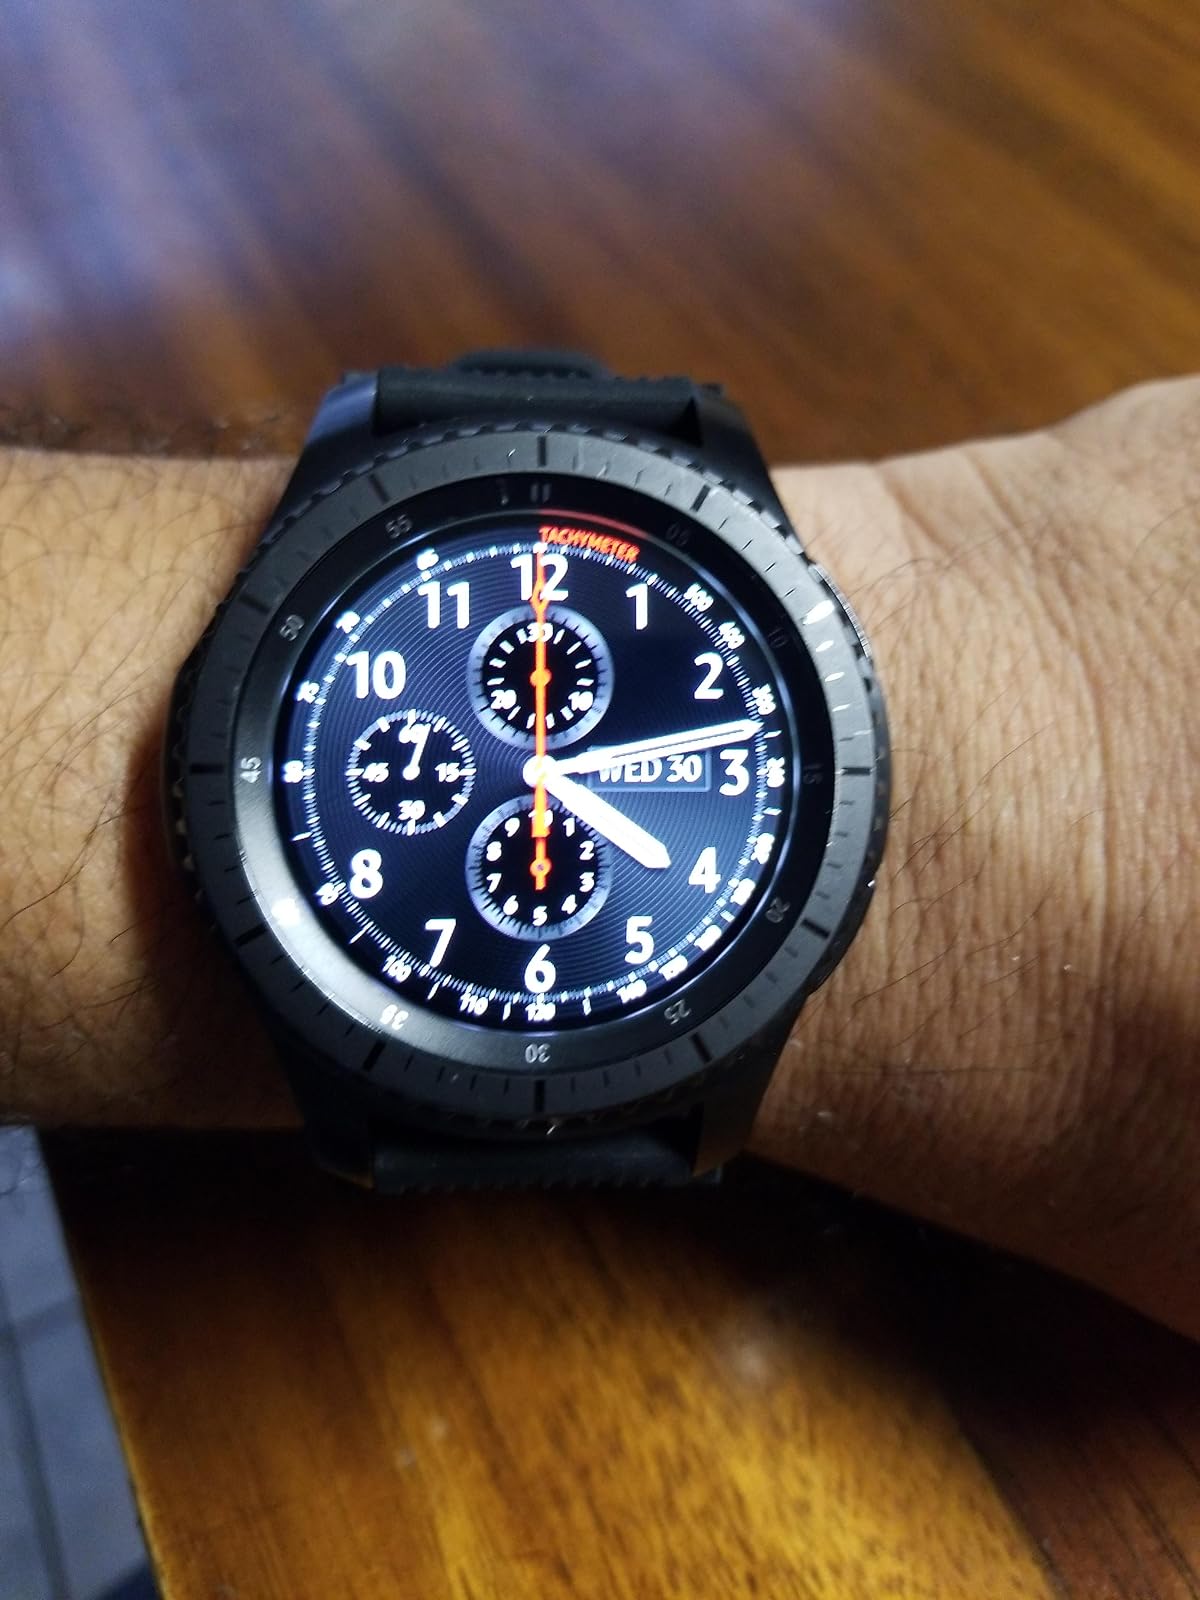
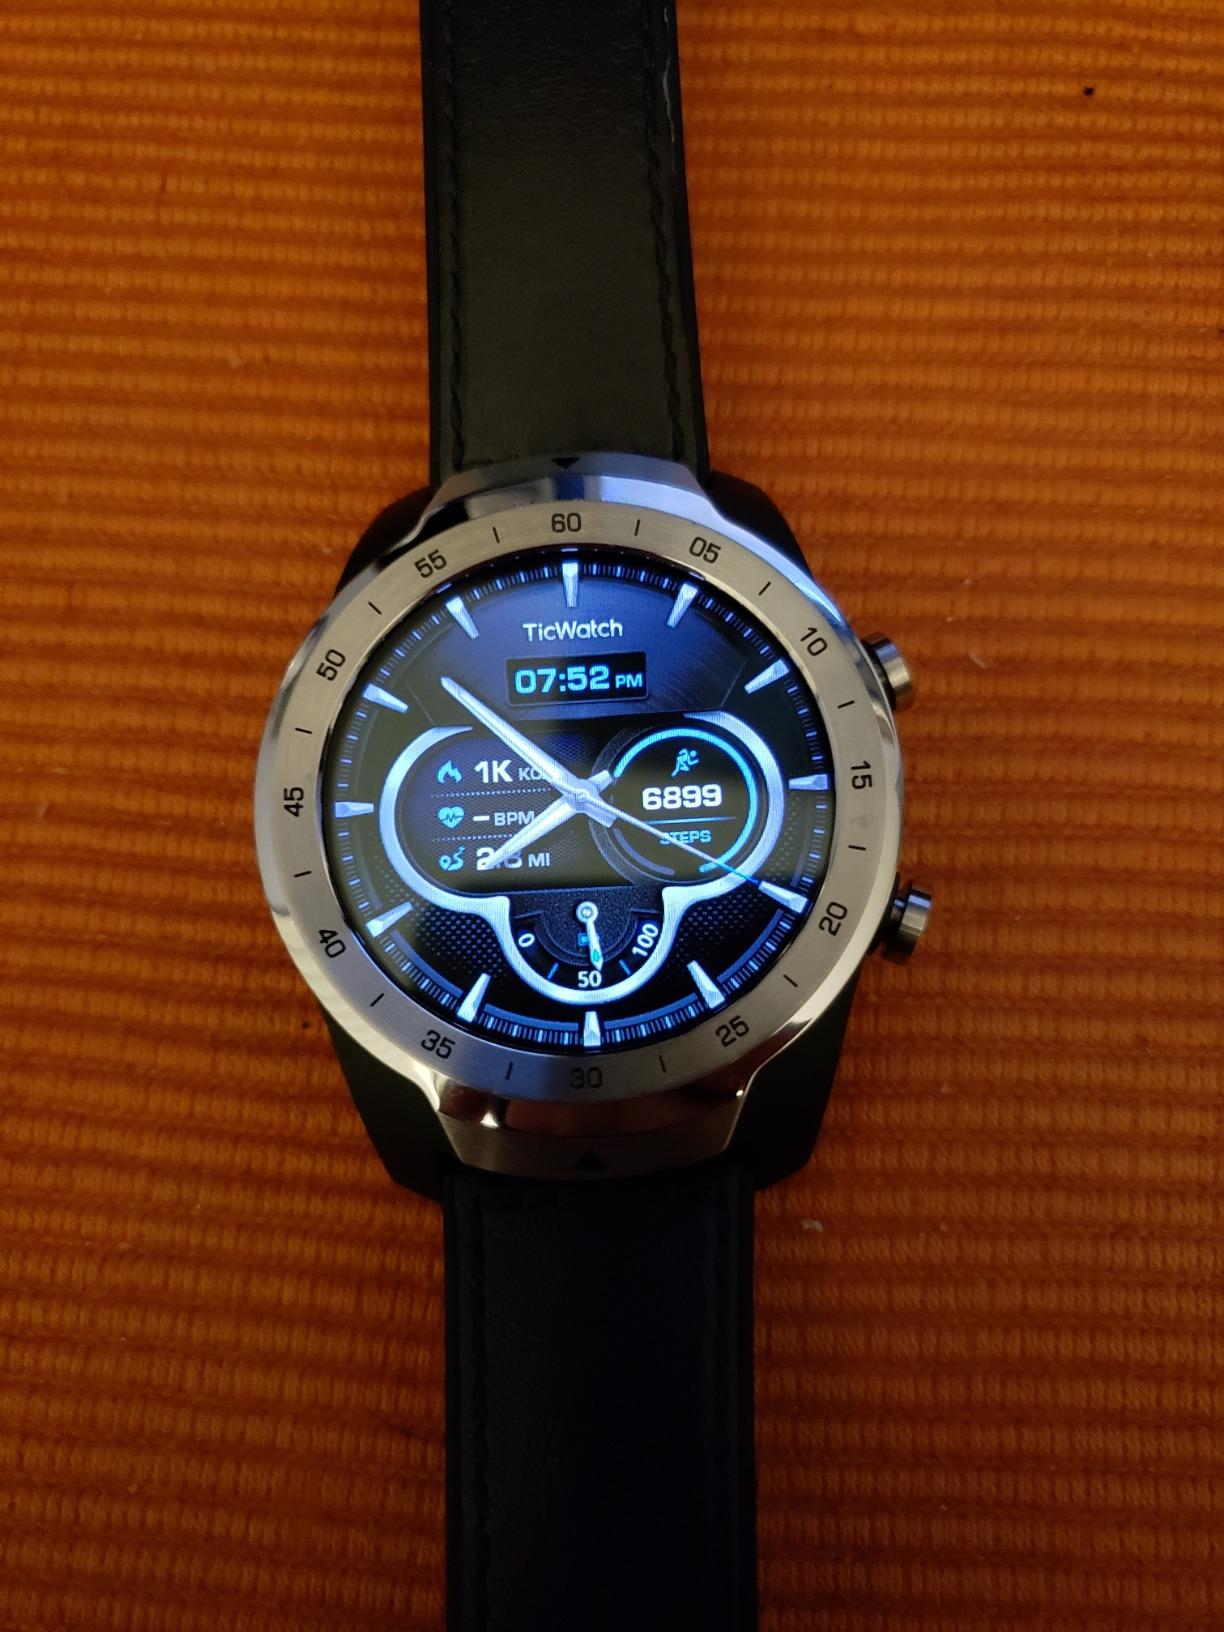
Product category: smartwatch
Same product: no